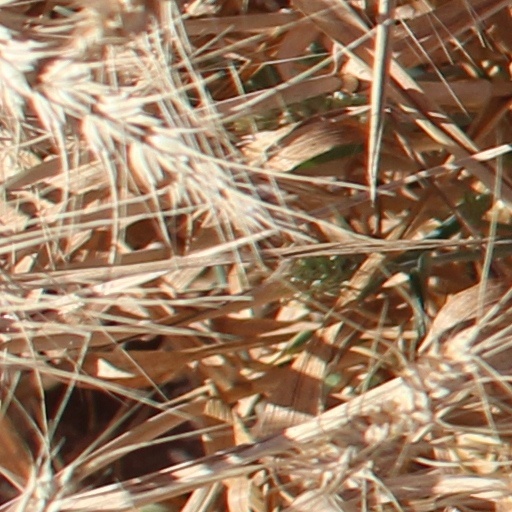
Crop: wheat